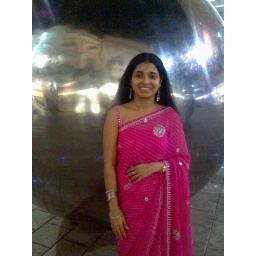
standing in front of silver ball in graduation saree